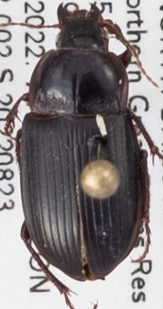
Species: Amara obesa
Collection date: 2022-08-23
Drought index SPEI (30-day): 0.03
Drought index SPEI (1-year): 0.8
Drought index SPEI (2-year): -0.62